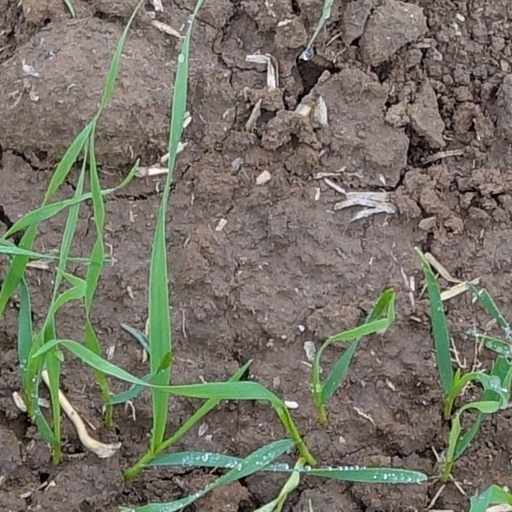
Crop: wheat